Nacho Vidal

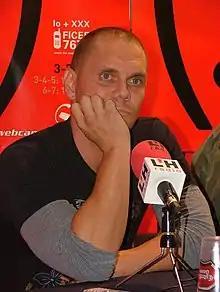
Nacho Vidal in 2007

Vidal has stated that he is "open-minded", but is heterosexual in his personal life. He had his first daughter with Venezuelan Rosa Castro Camacho.